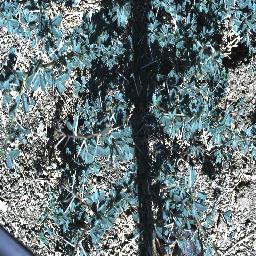
Label: prickly_acacia